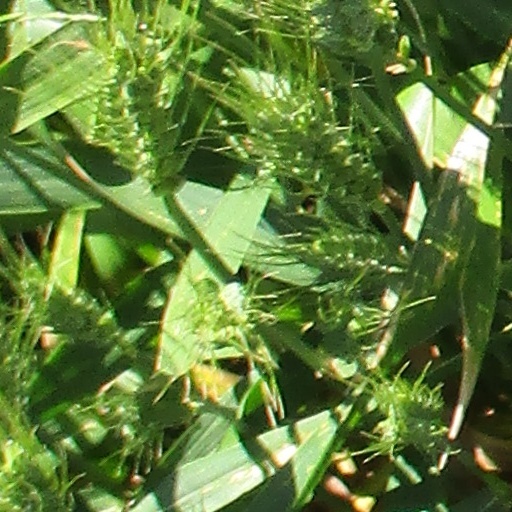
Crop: wheat